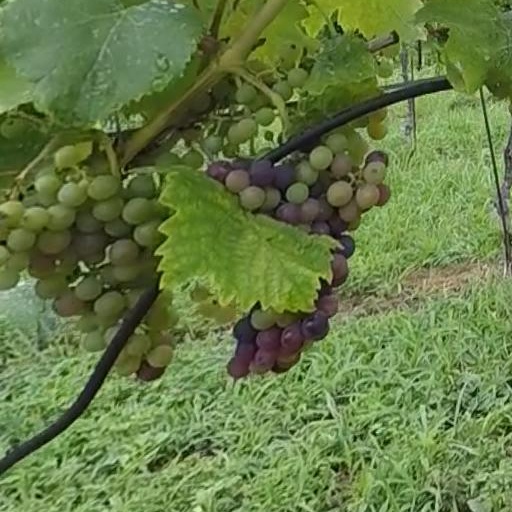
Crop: grape